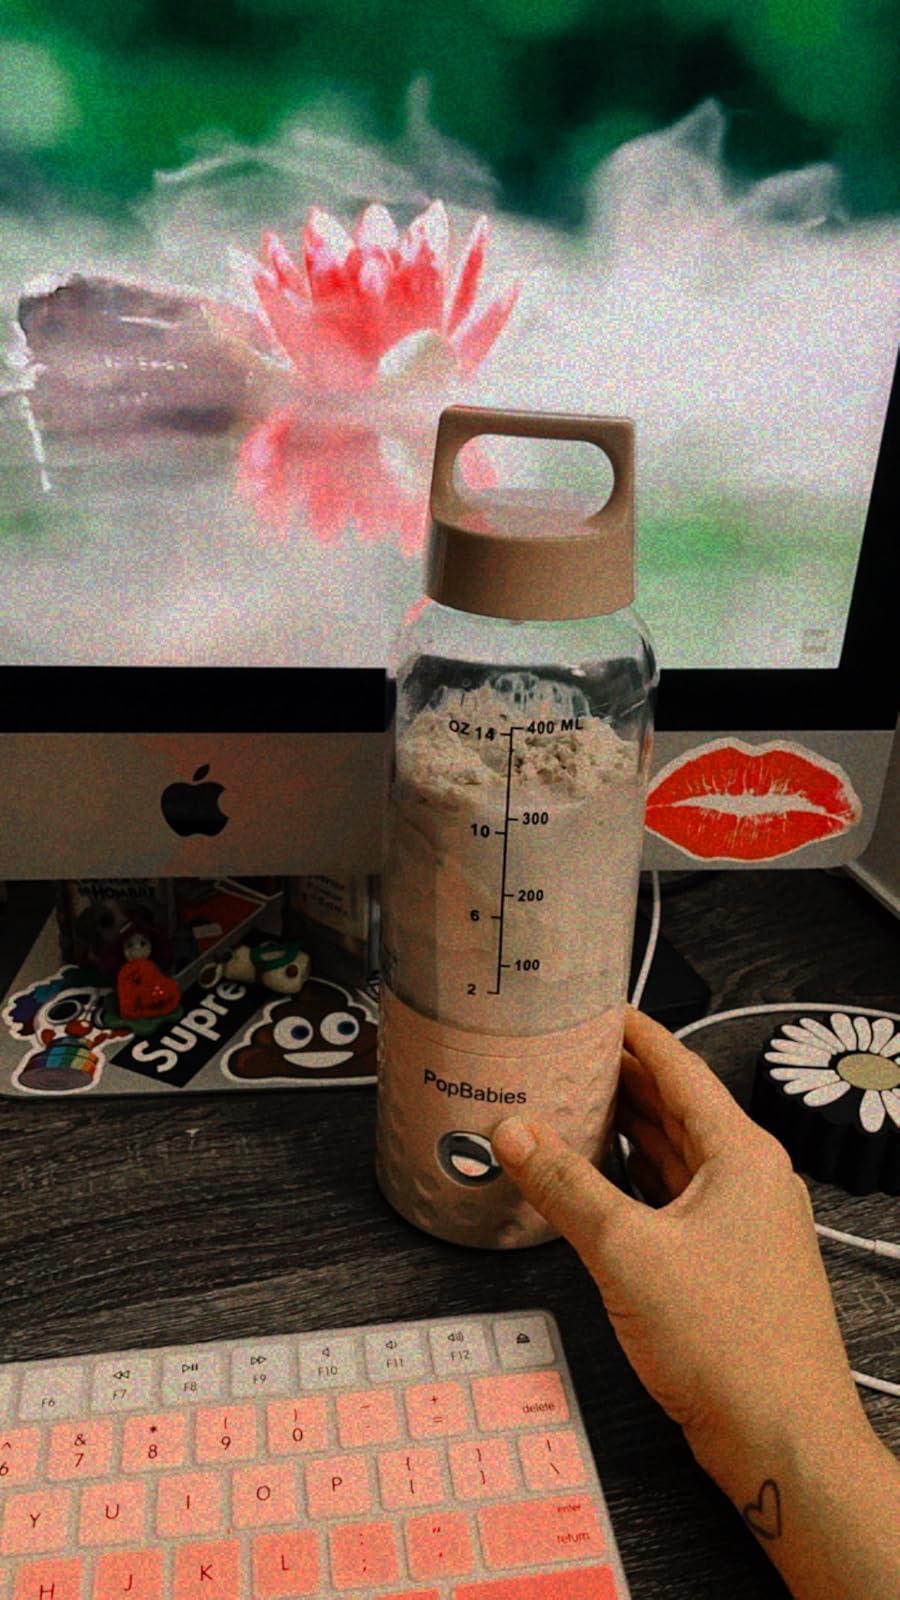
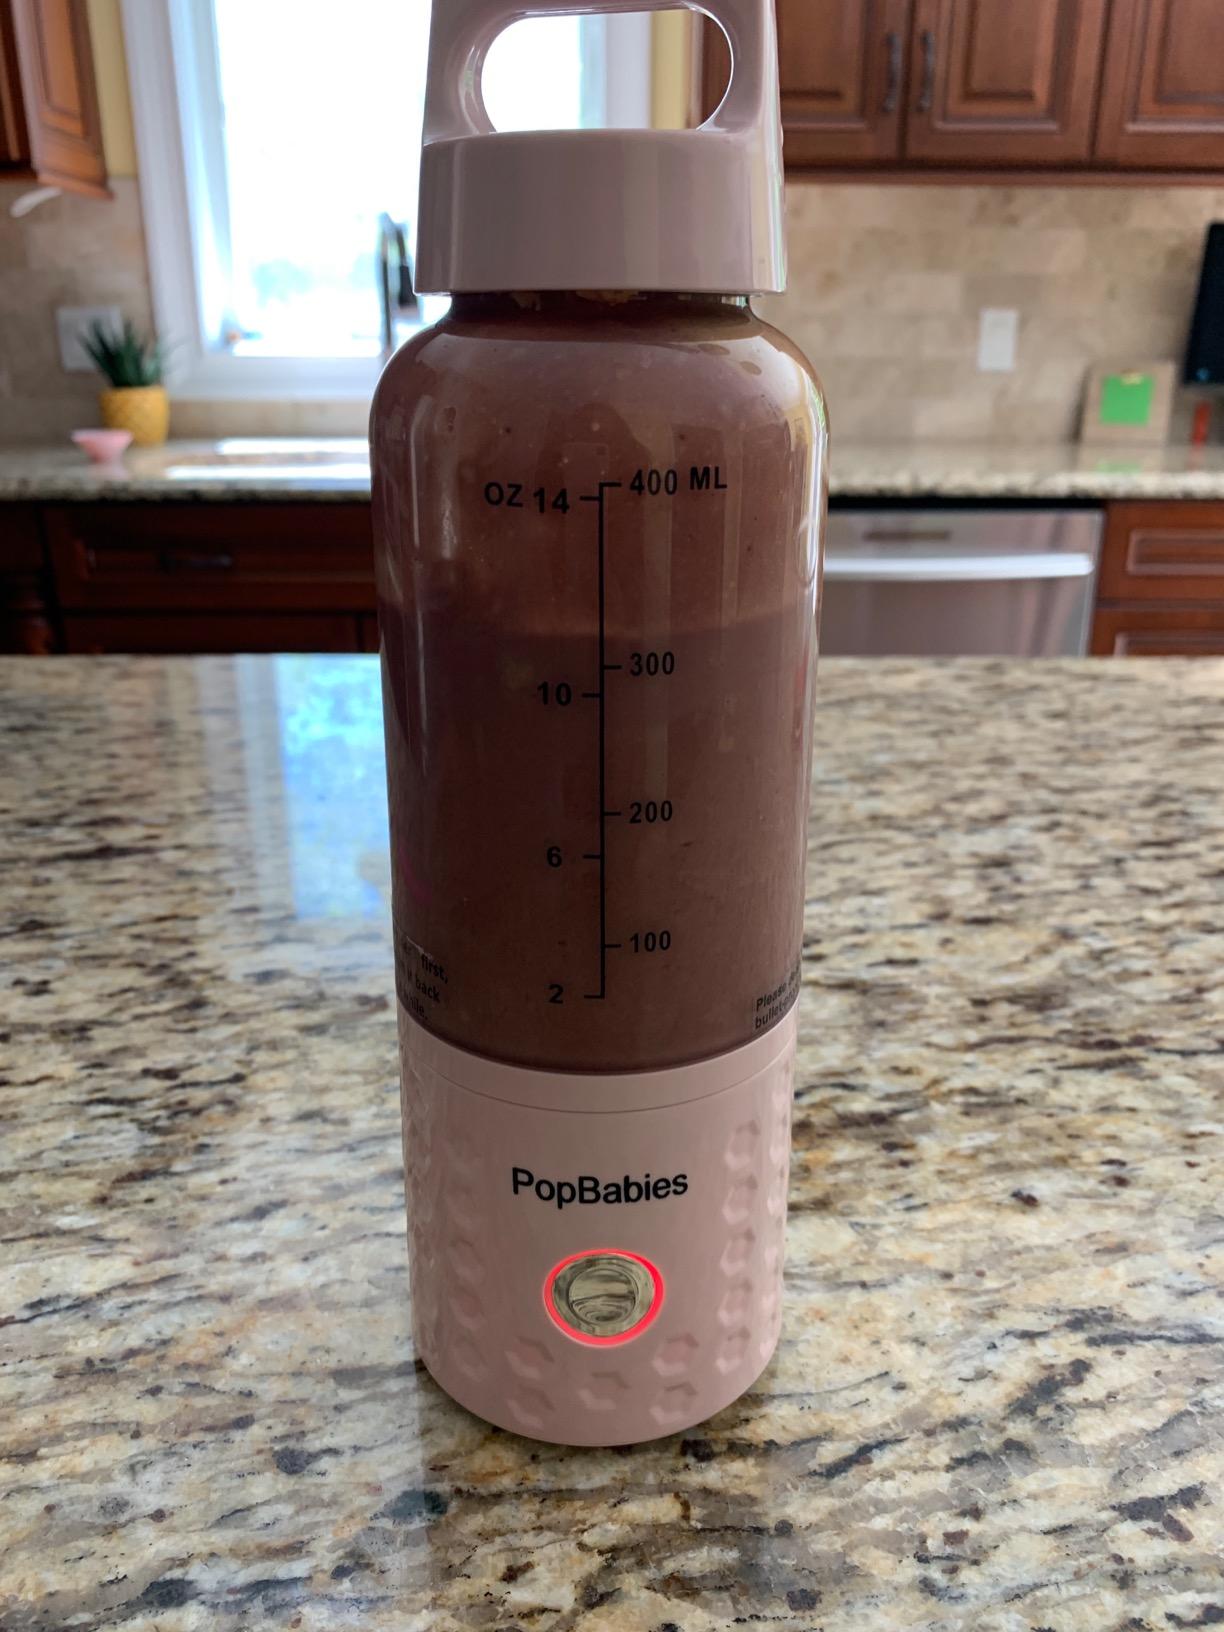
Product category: items_blender
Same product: yes